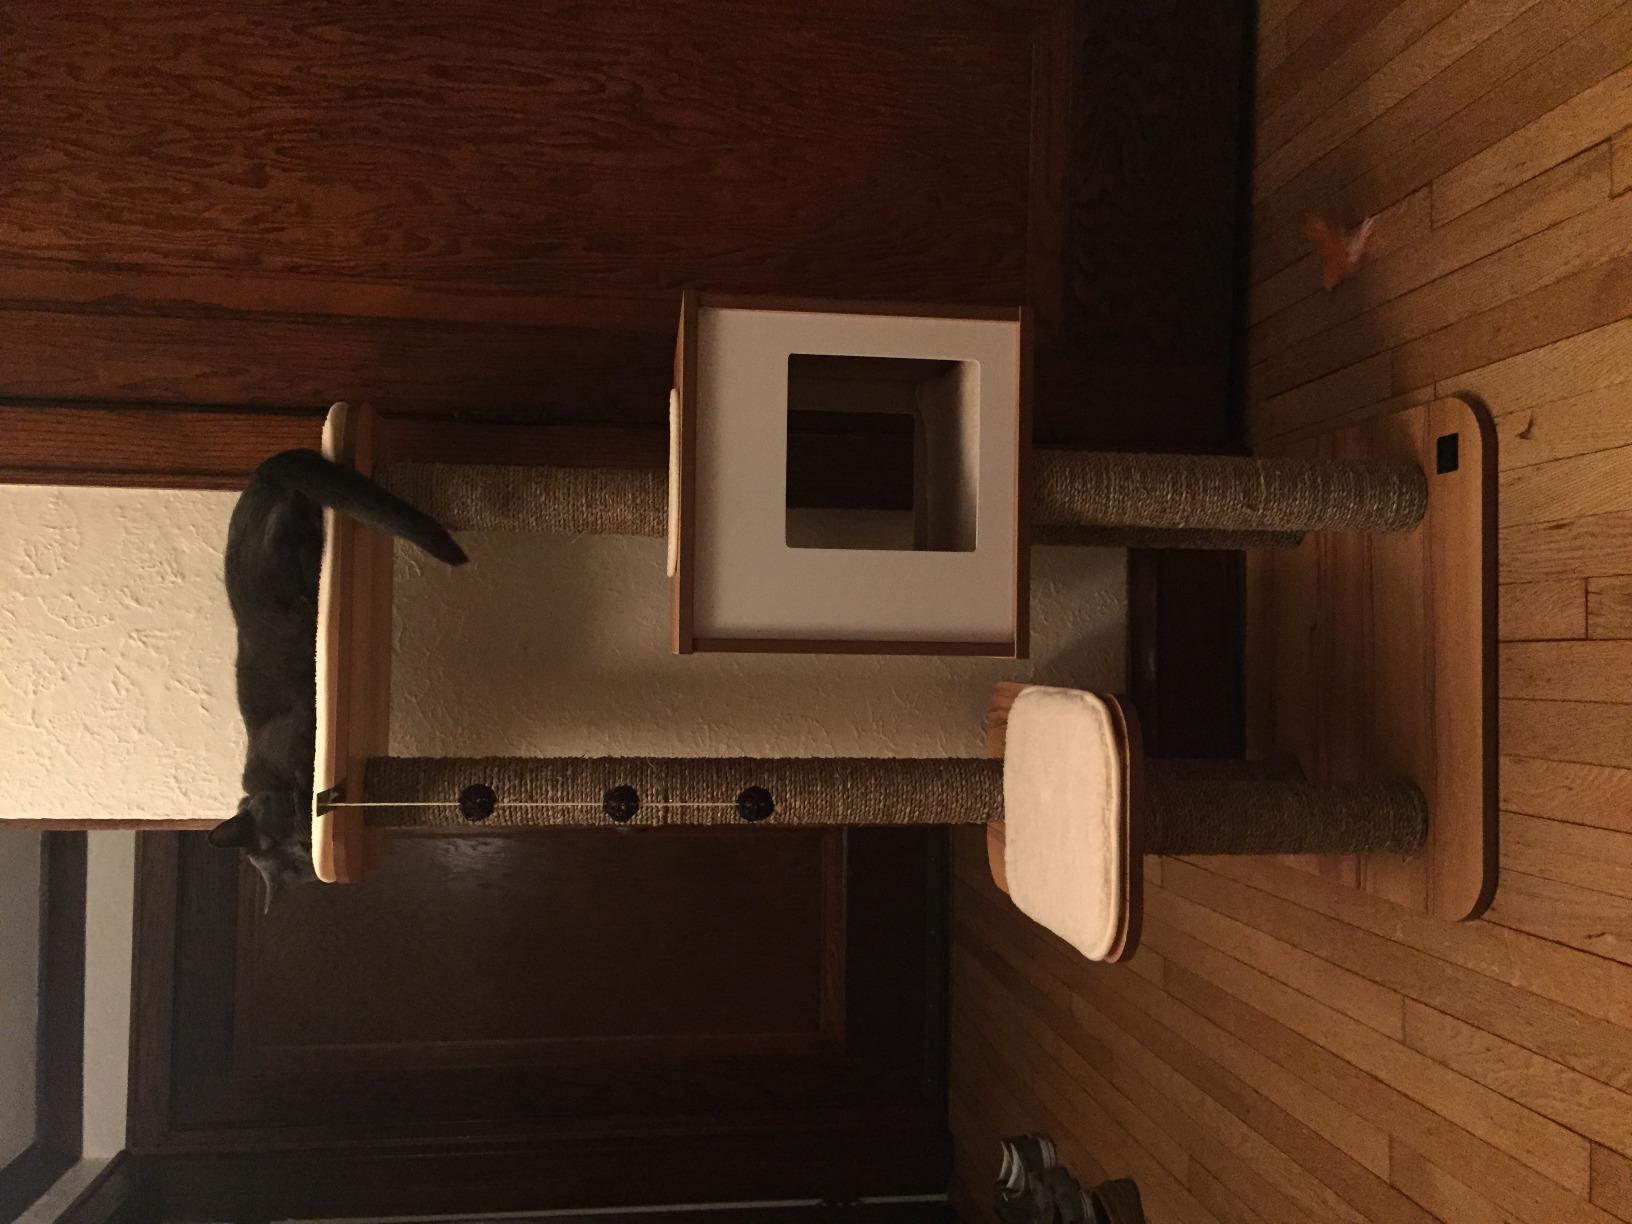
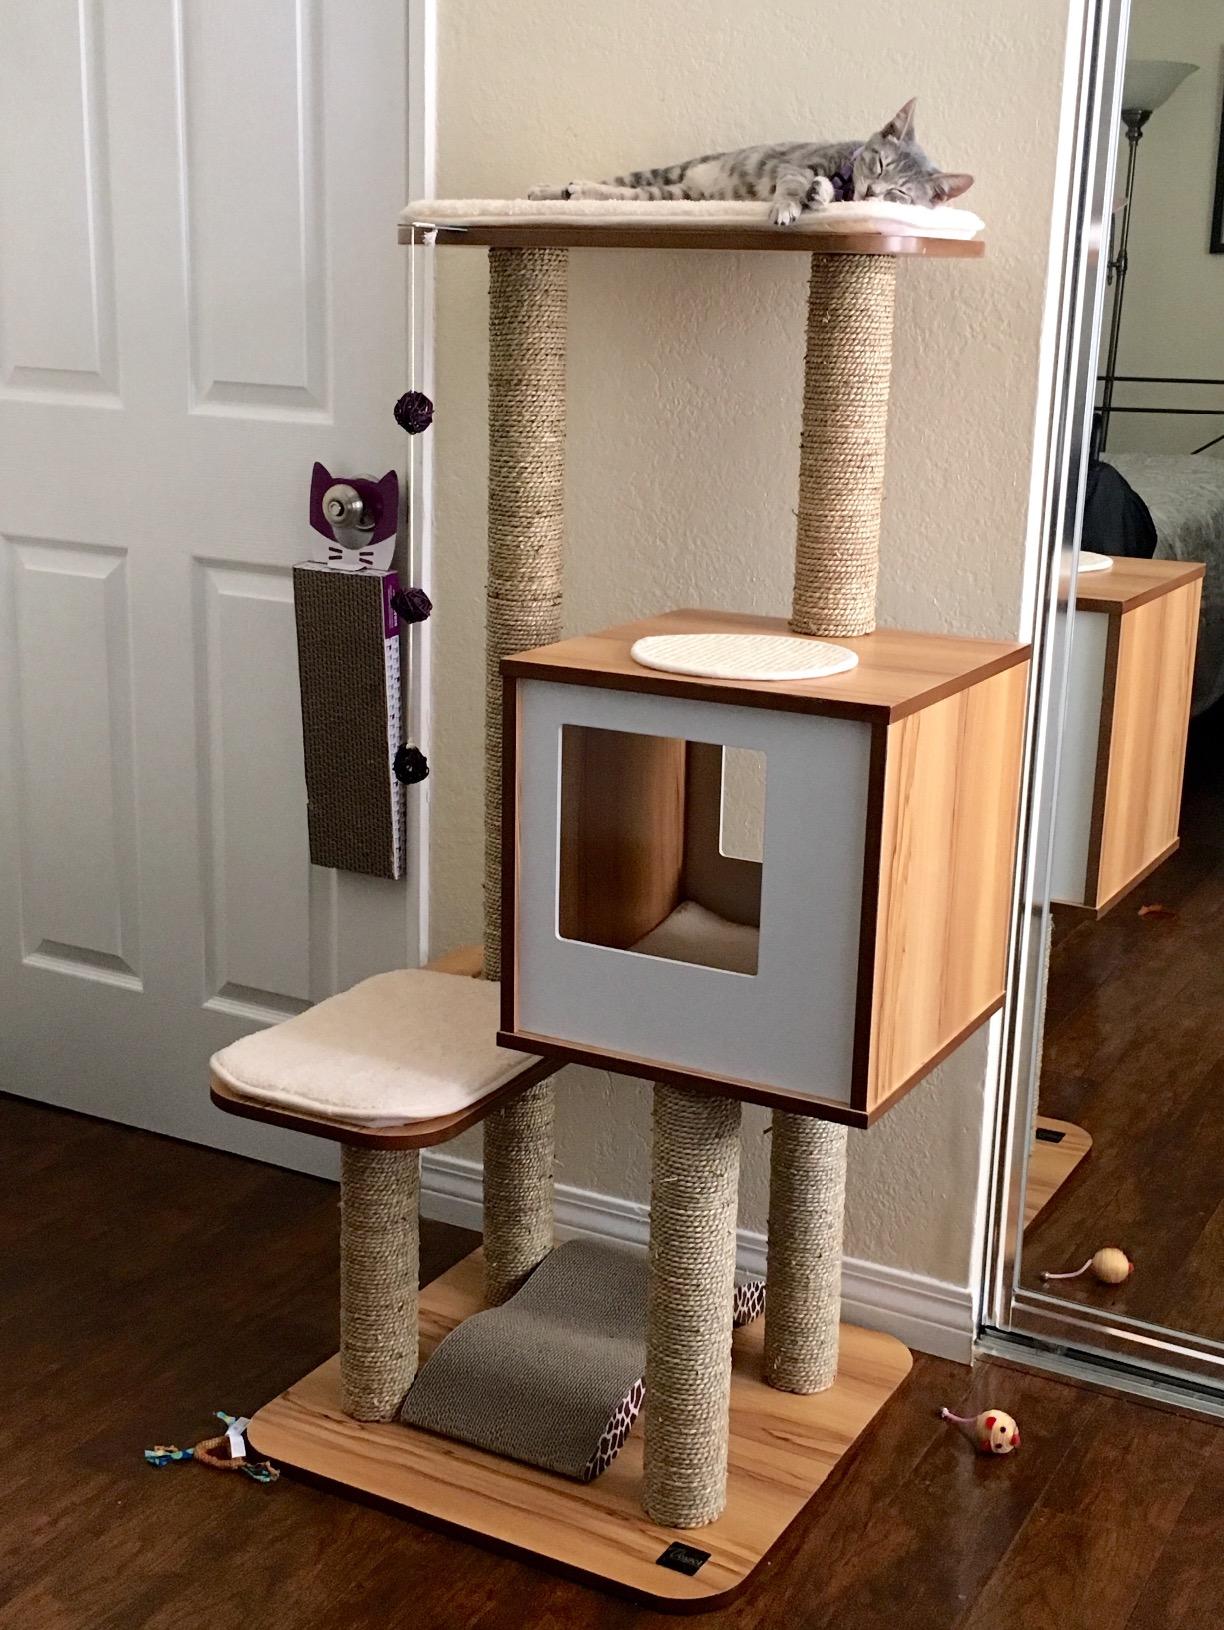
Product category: items_cat tree
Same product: yes